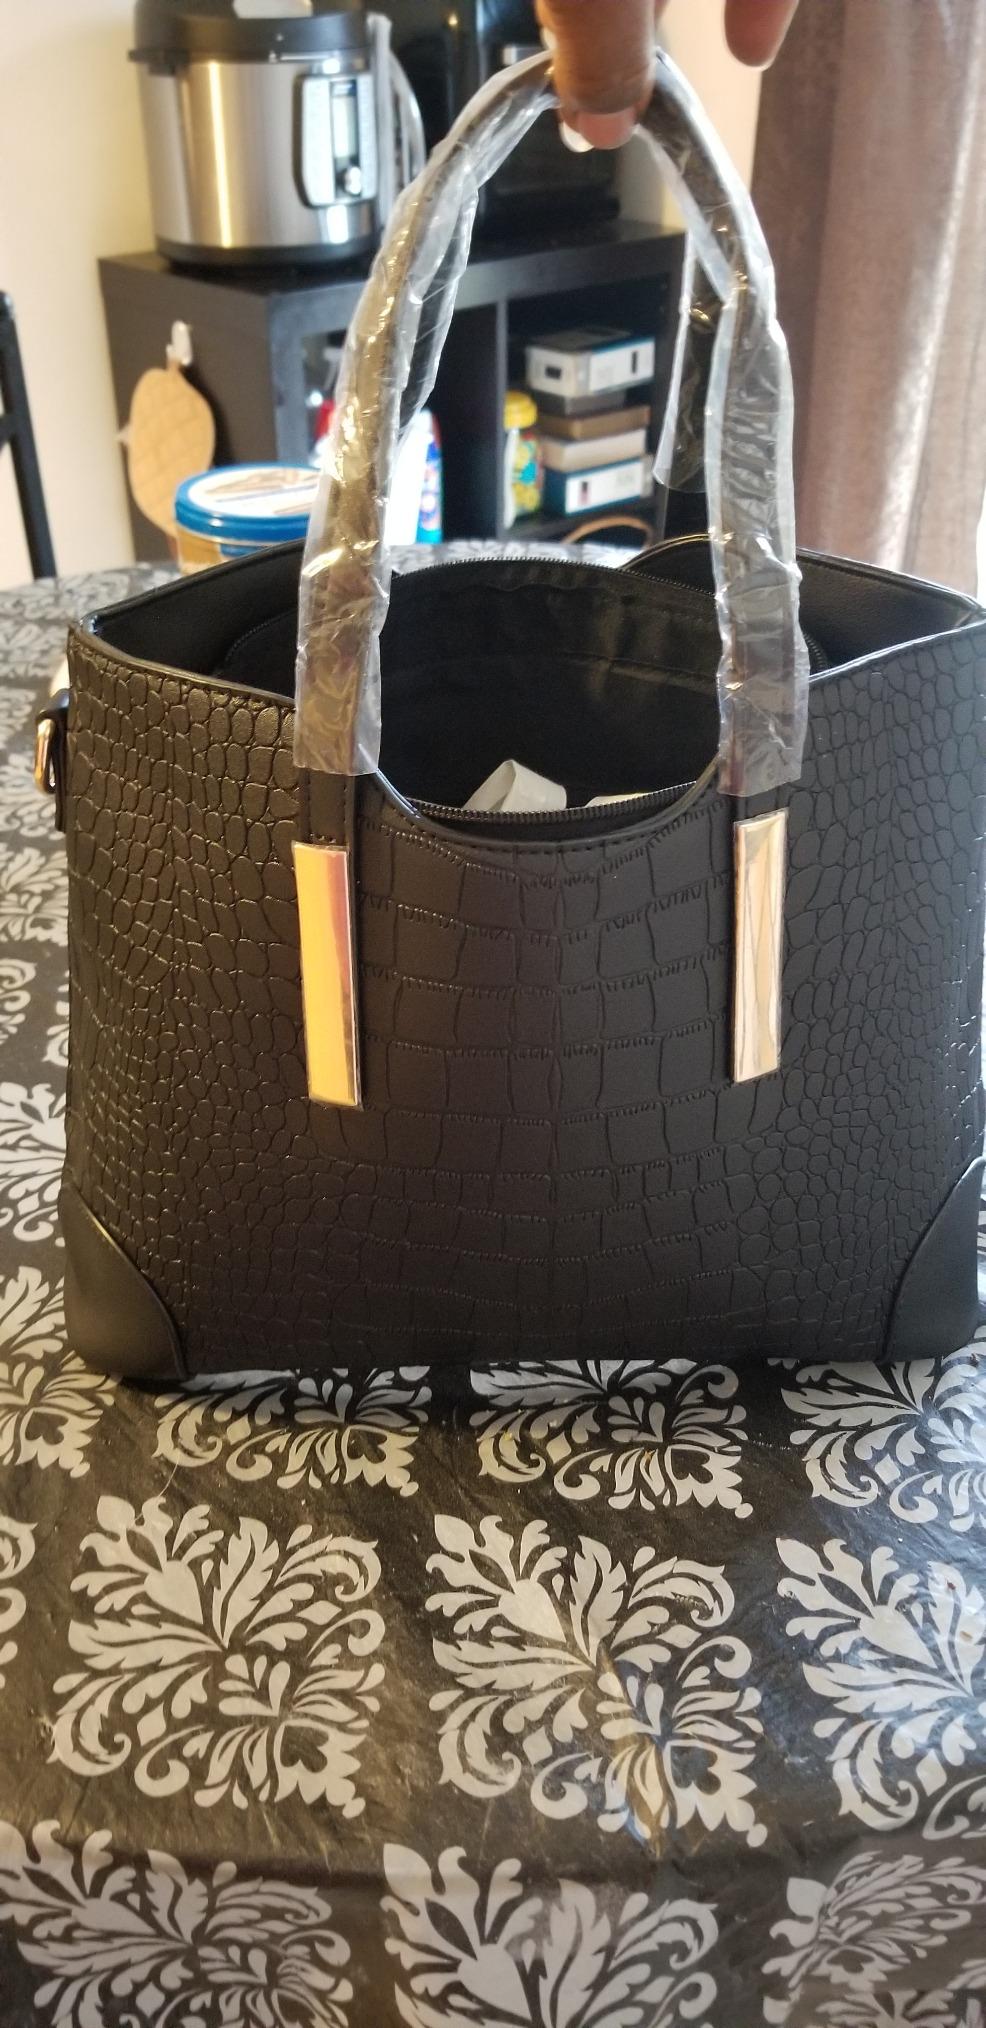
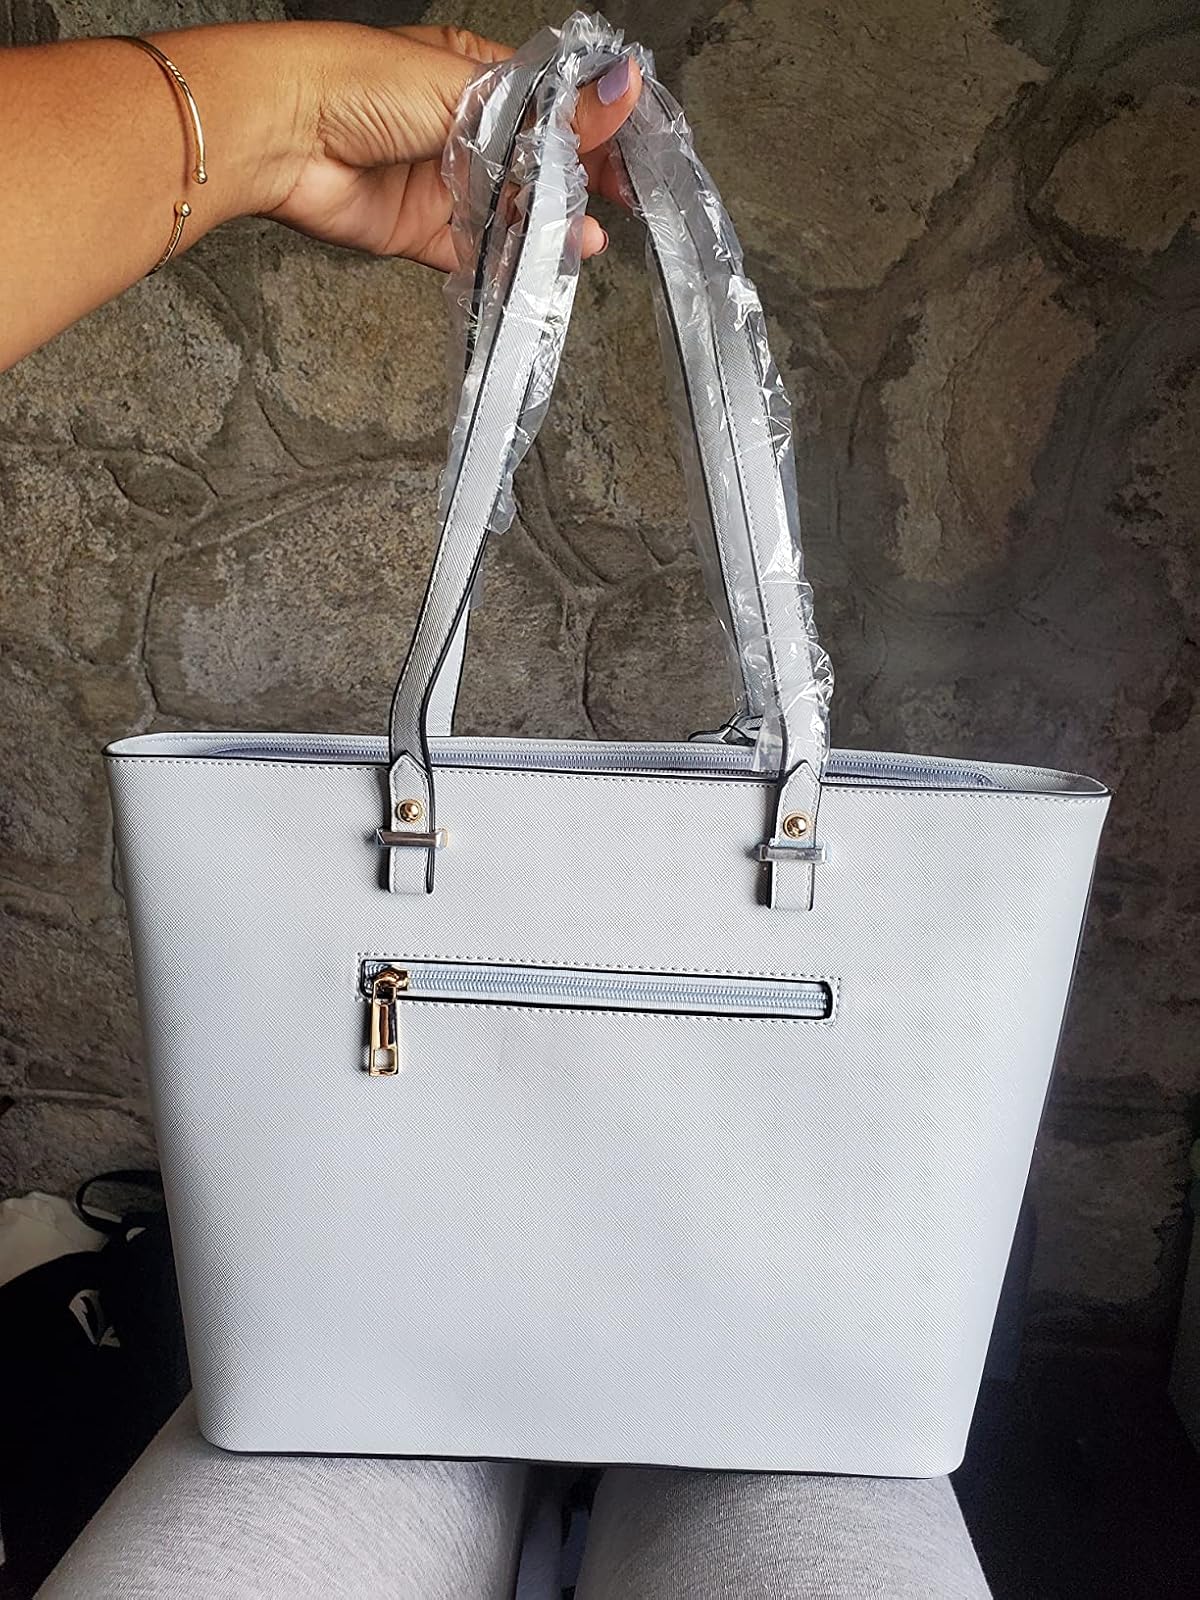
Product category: accessories_handbag
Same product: no